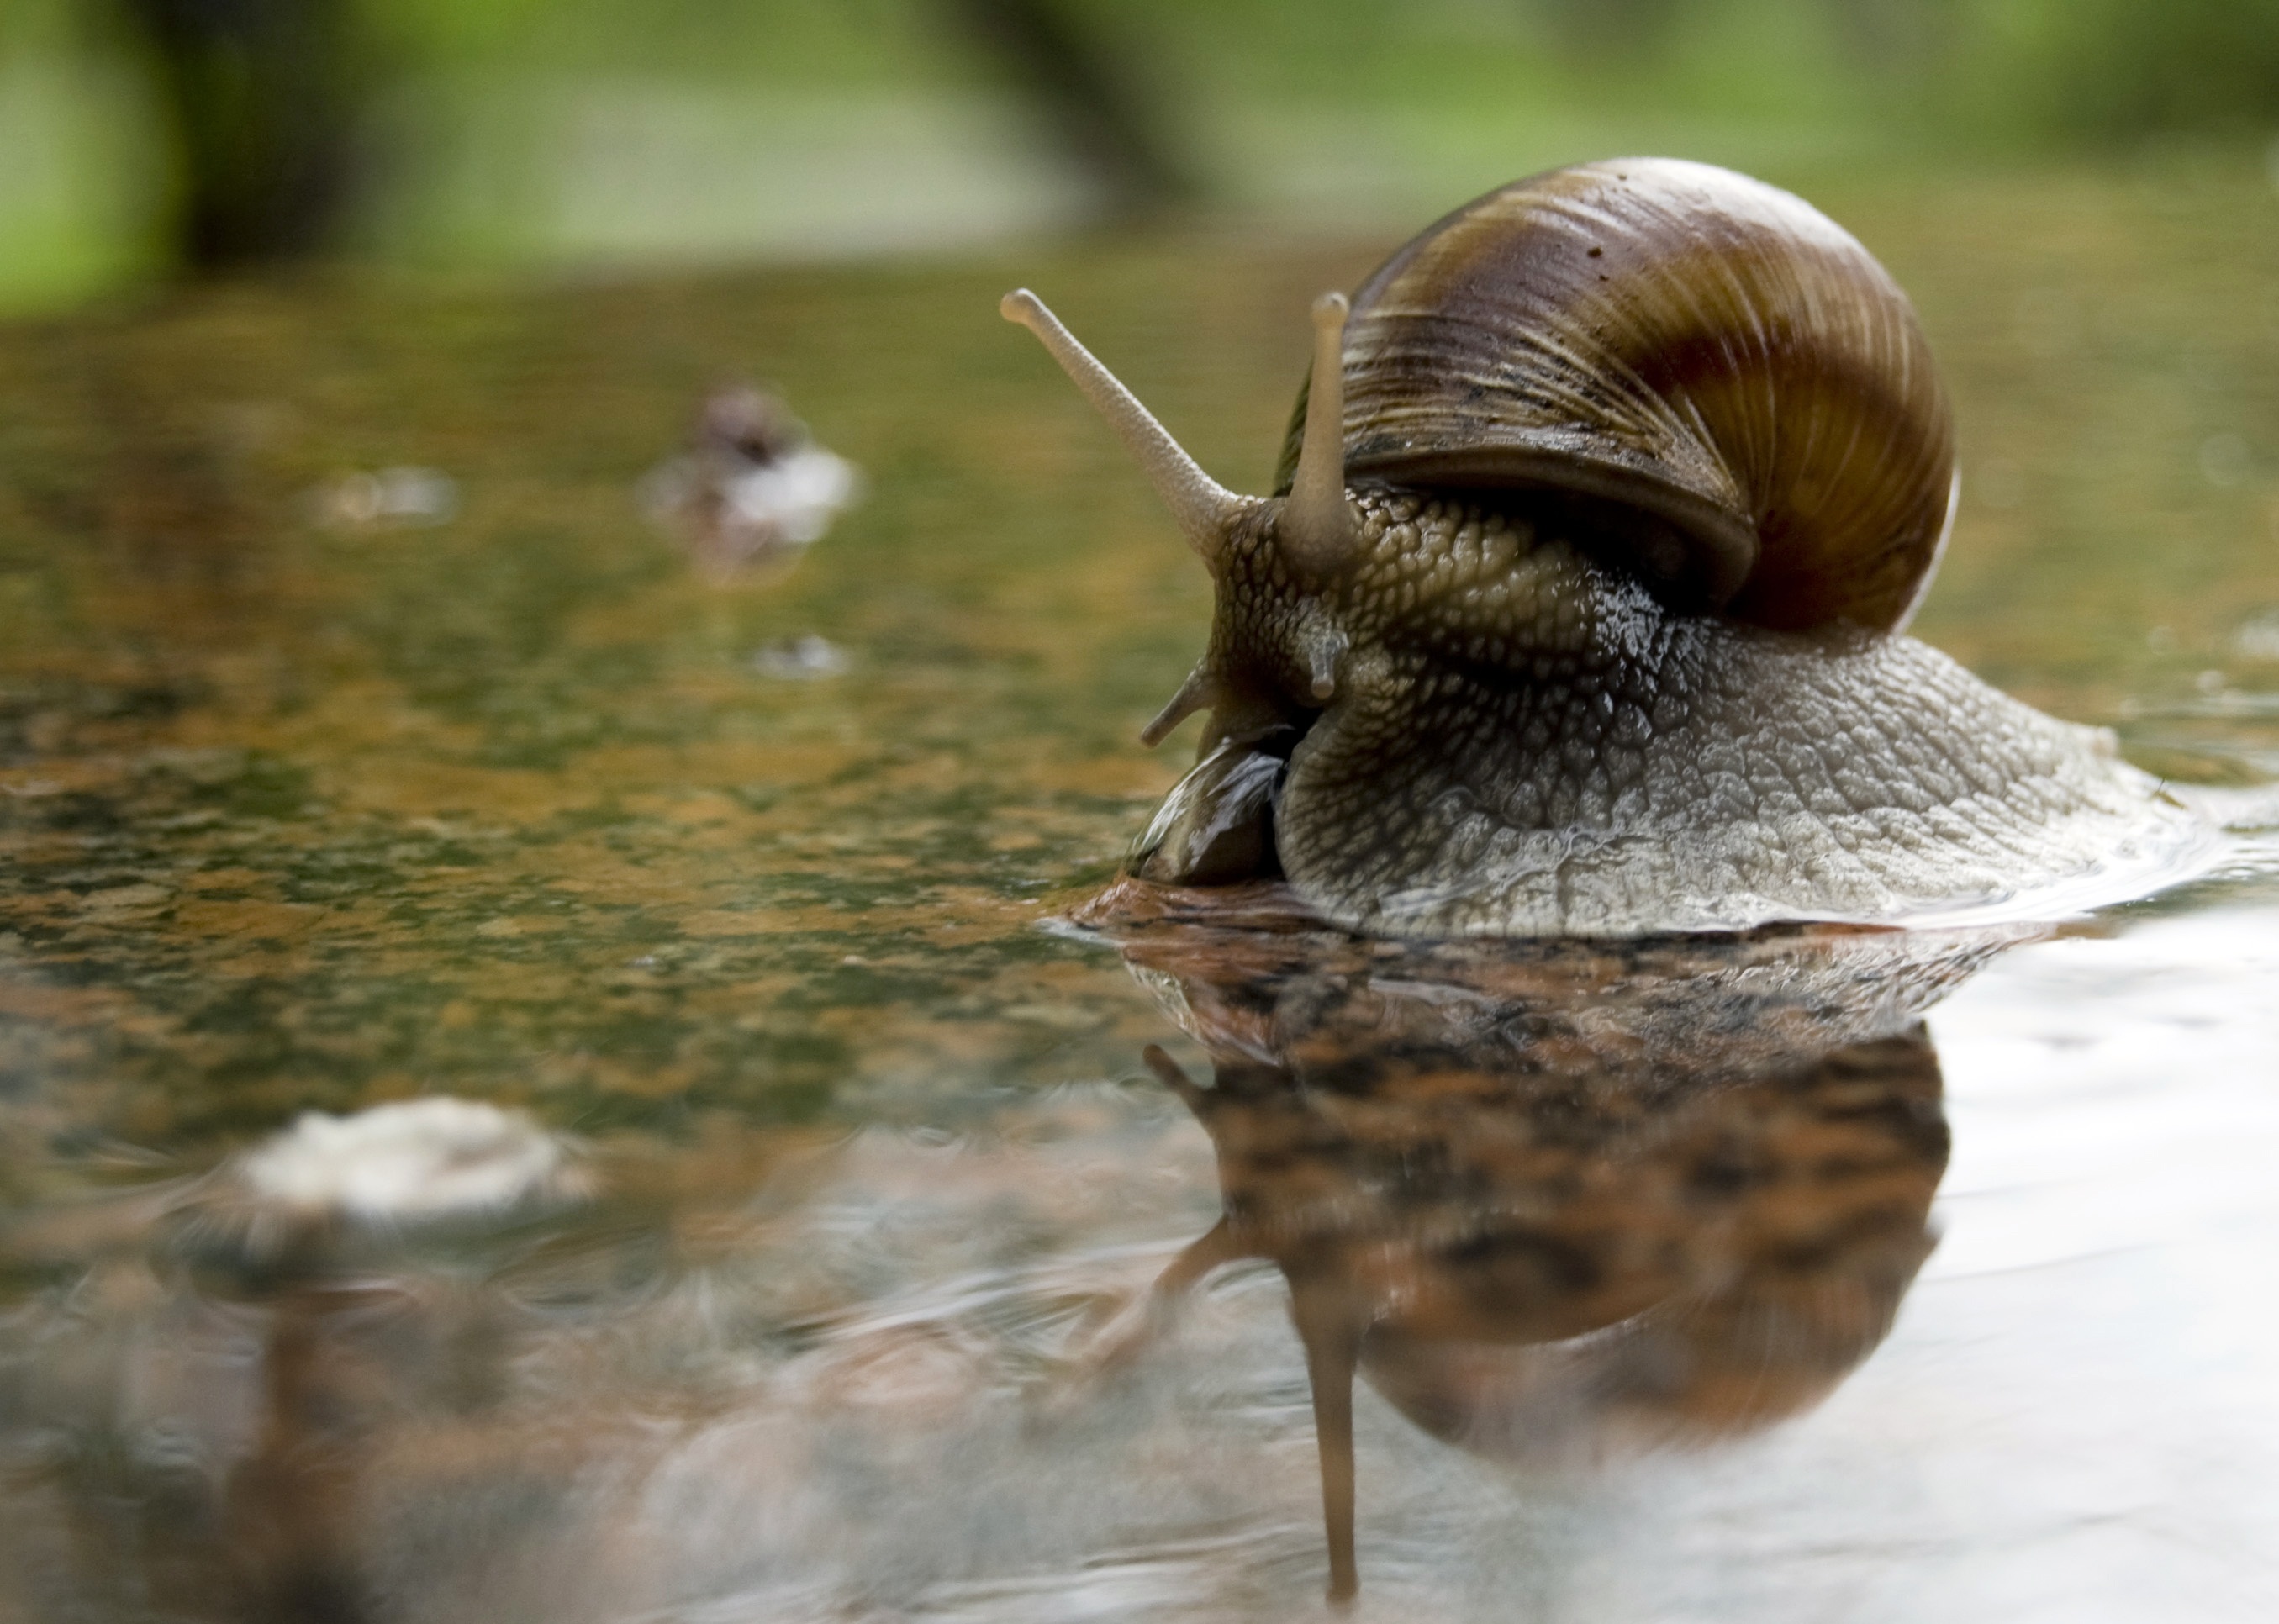
nature, bird, wildlife, green, beak, macro, fauna, shell, snail, mirror, wren, love for animals